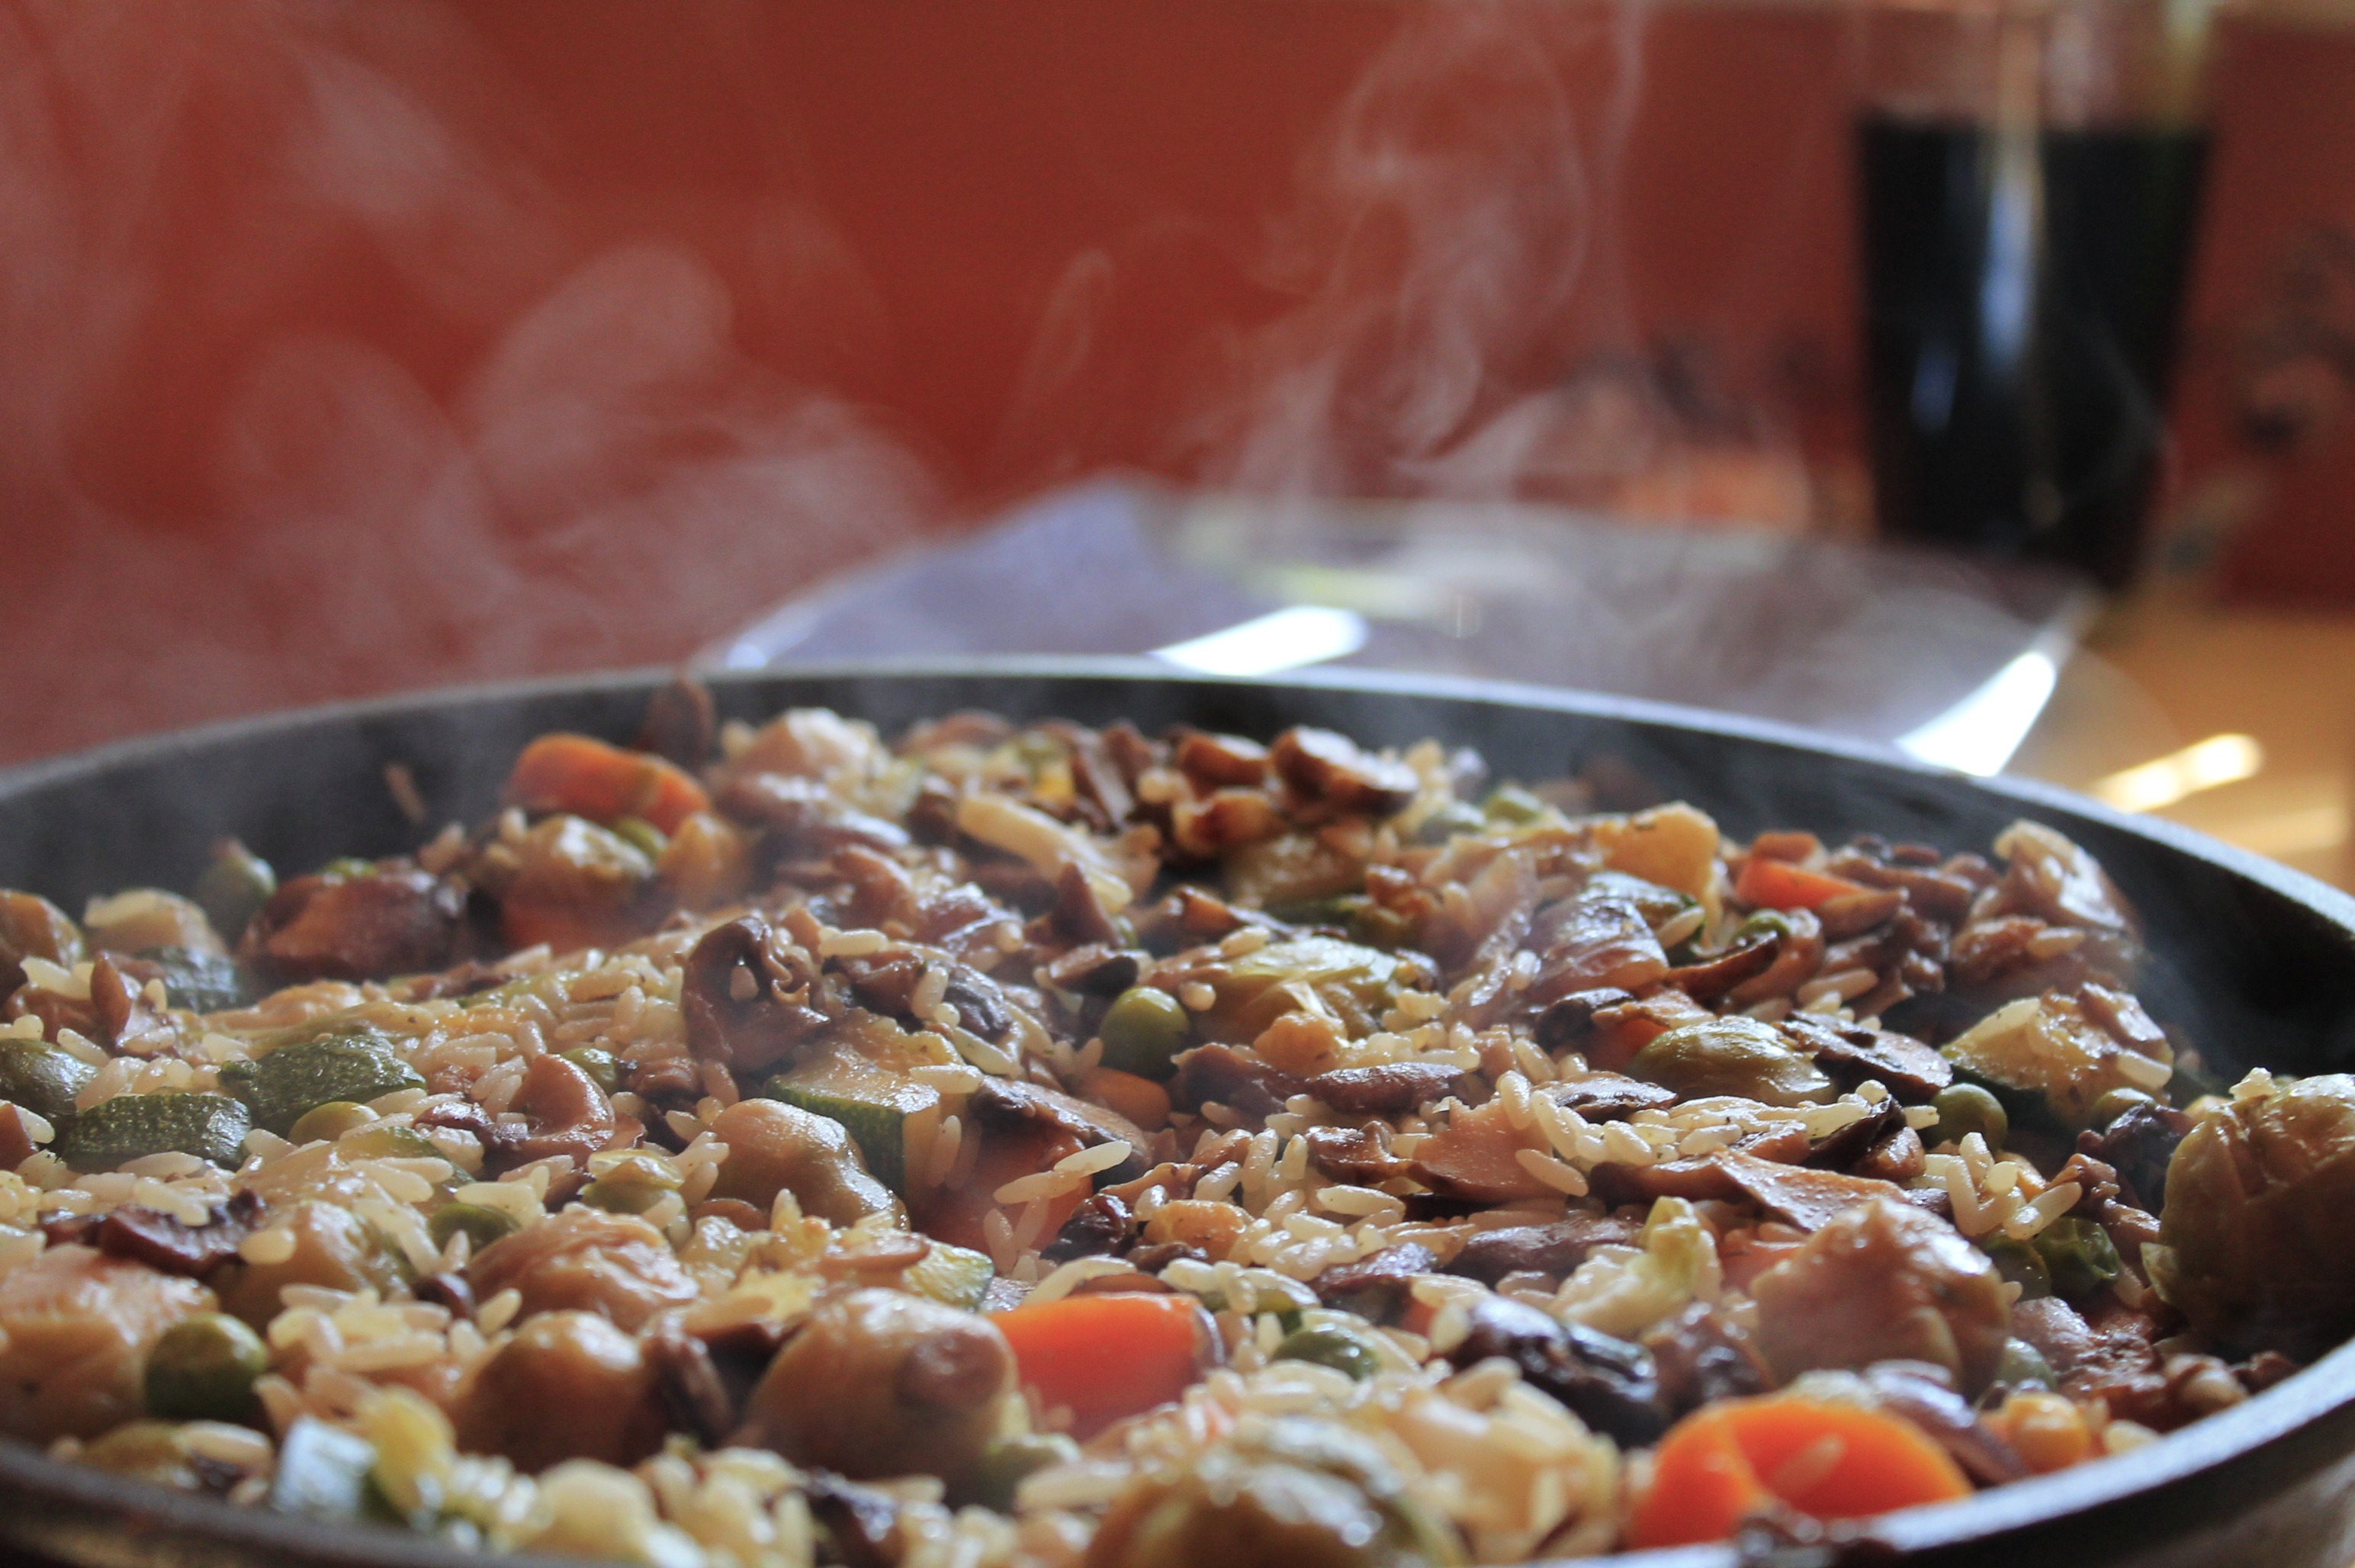
dish, meal, food, produce, vegetable, breakfast, eat, meat, lunch, cuisine, pan, fry up, main course, hearty, tasty, fry, substantial, paella, frying pan, rice ladle